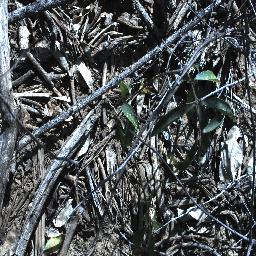
Label: rubber_vine